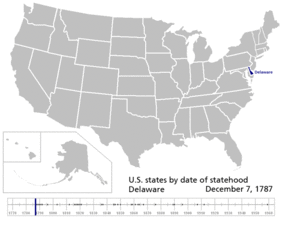
Les États-Unis, en forme longue les États-Unis d'Amérique, ou EUA, sont un pays transcontinental dont la majorité du territoire se situe en Amérique du Nord. Les États-Unis ont la structure politique d'une République constitutionnelle et fédérale à Régime présidentiel, ils sont composée de cinquante États, dont quarante-huit sont adjacents et forment le Mainland. Celui-ci est encadré par l'océan Atlantique à l'est, le golfe du Mexique au sud-est et l'océan Pacifique à l'ouest, et se trouve bordé au nord par le Canada et au sud-ouest par le Mexique. Les deux États non limitrophes sont l'Alaska, situé au nord-ouest du Canada, et Hawaï, un archipel situé au milieu de l'océan Pacifique-nord. De plus, le pays comprend quatorze territoires insulaires disséminés dans la mer des Caraïbes et le Pacifique. La géographie et le climat du pays sont extrêmement diversifiés, abritant une grande variété de faune et de flore, faisant des États-Unis l'un des 17 pays mégadivers de la planète.